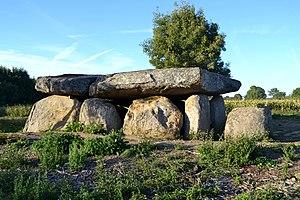
Dolmen de la Frébouchère au Bernard (85).
Le dolmen de la Frébouchère, appelé aussi Pierre-Couverte, est un dolmen situé à Le Bernard, dans le département français de la Vendée.